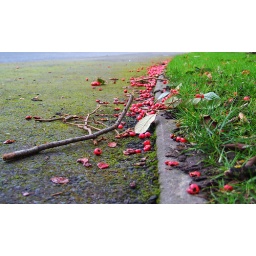
The area of footpath under two big trees full of these red berries.